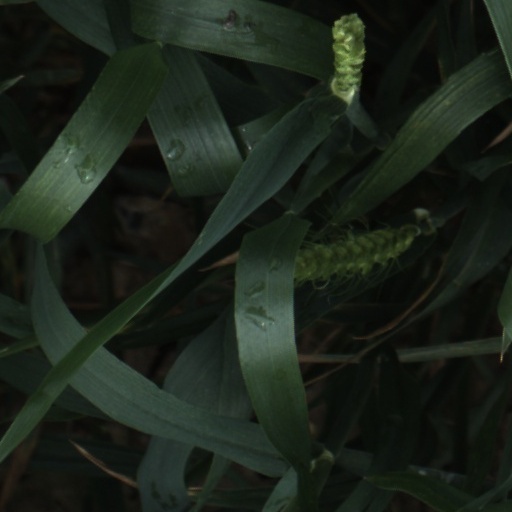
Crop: wheat